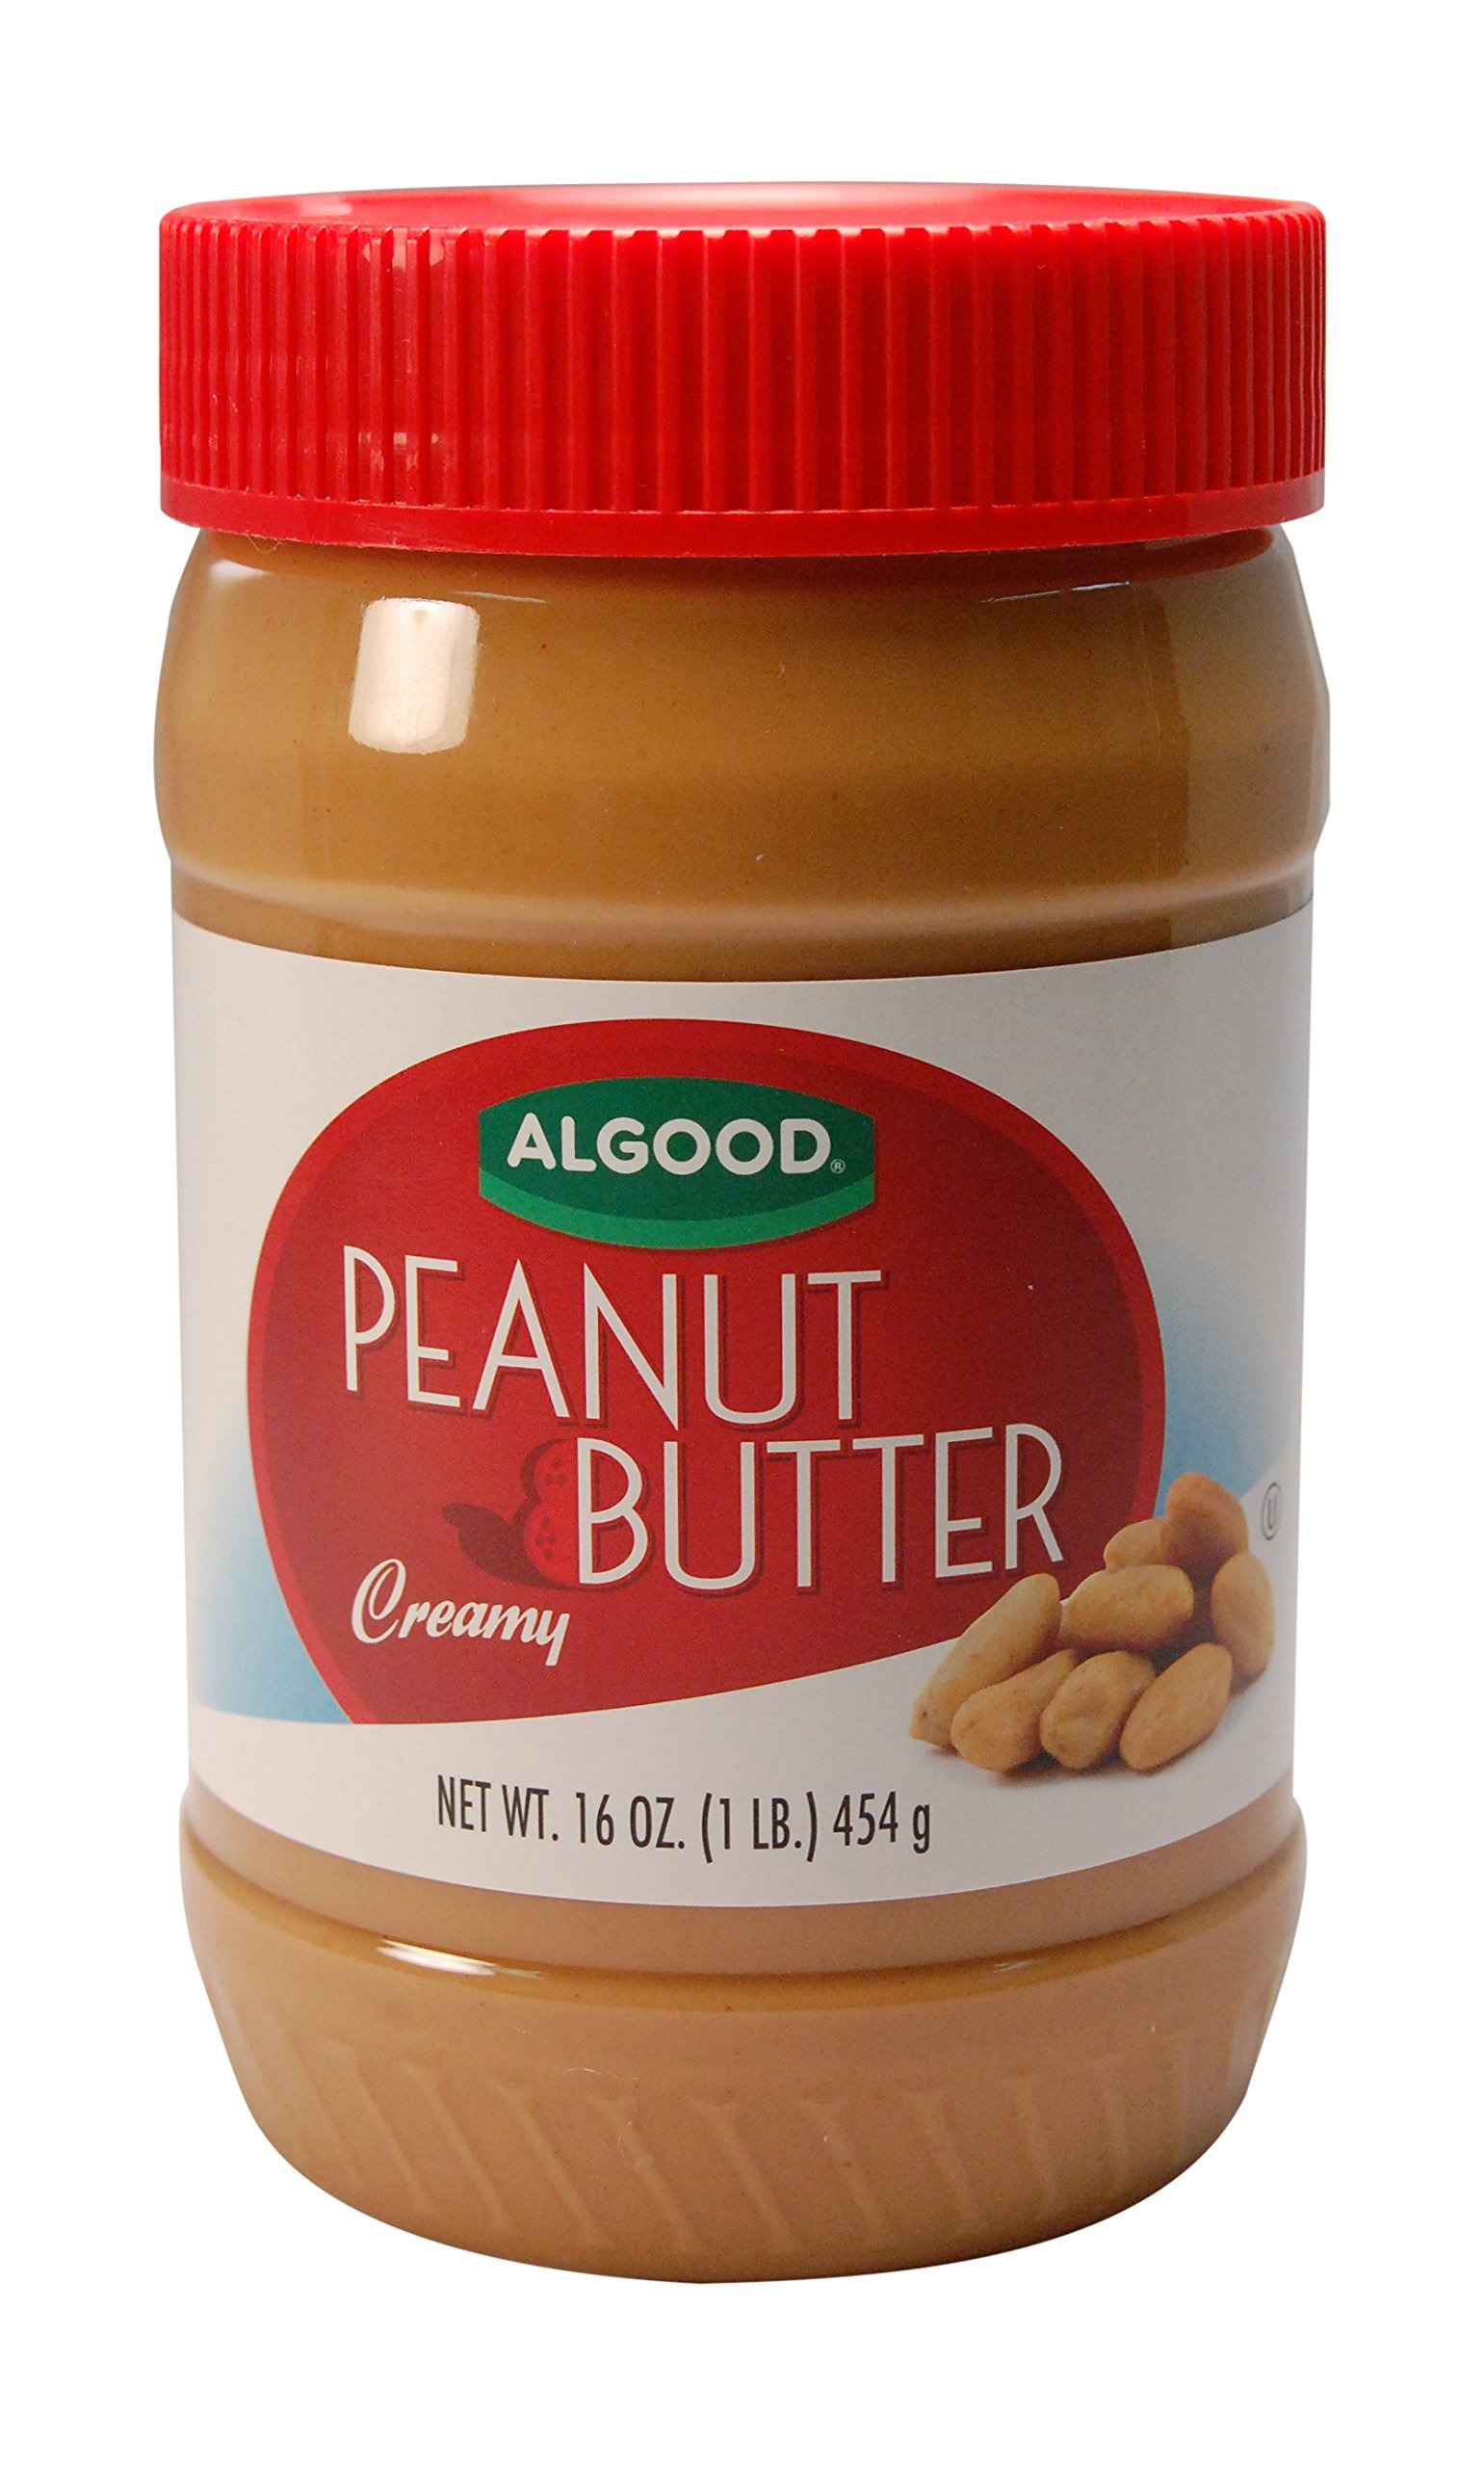
Item Name: Algood Food Creamy Peanut Butter, 16 oz
Bullet Point 1: Algood Food Creamy Peanut Butter, 16 oz
Bullet Point 2: peanut butter
Bullet Point 3: creame
Bullet Point 4: Get calories and nutrition facts
Bullet Point 5: Peanut Butter
Product Description: Algood Food Creamy Peanut Butter, 16 oz
Value: 16.0
Unit: Fl Oz

Price: 1.82